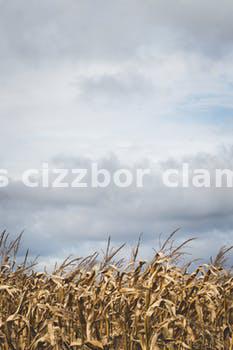
Label: Watermark